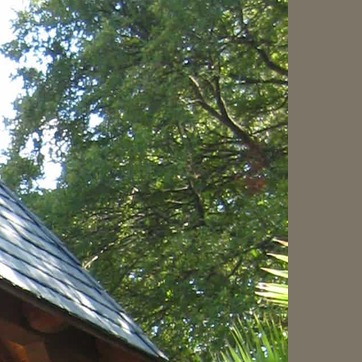
Material: foliage